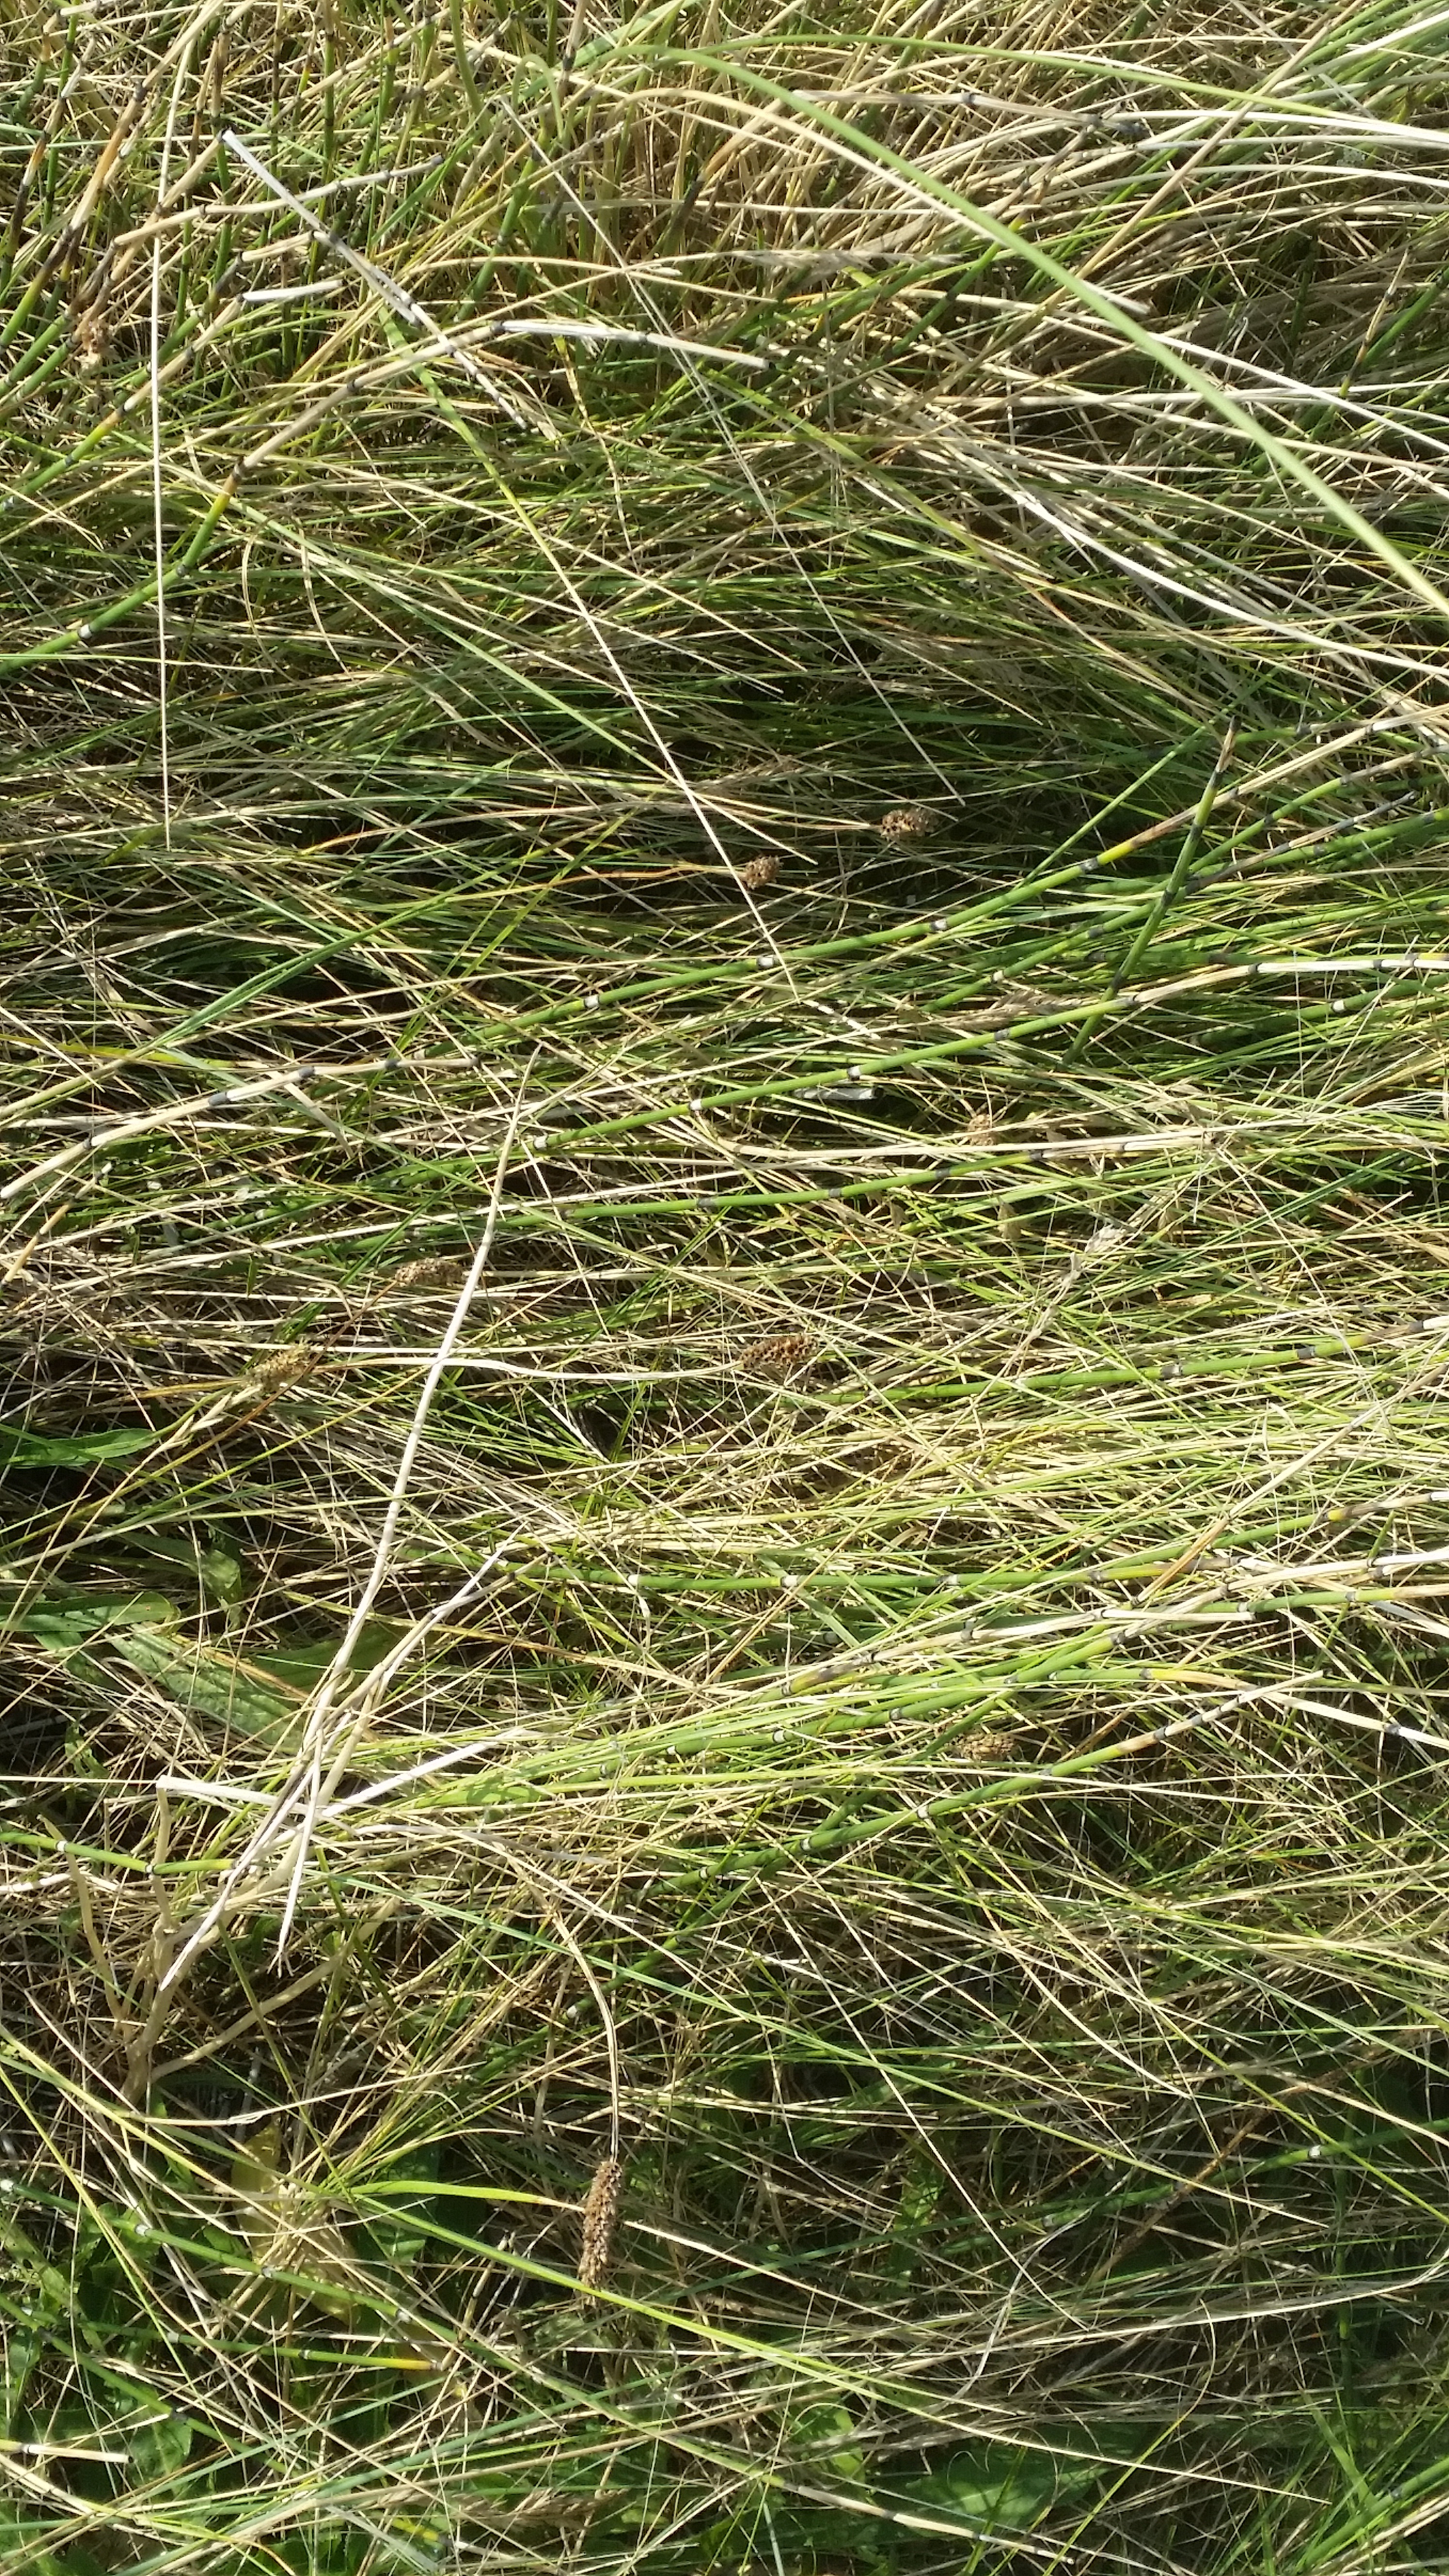
sea, tree, grass, branch, plant, lawn, meadow, leaf, flower, green, botany, flora, vegetation, shrub, wetland, woodland, ecosystem, dune grass, grass family, woody plant, land plant